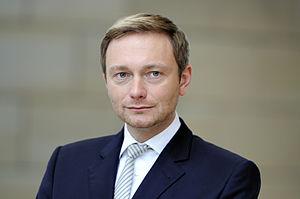
Le Parti libéral-démocrate est un parti politique libéral allemand créé en 1948. Il défend des politiques combinant la défense des libertés fondamentales et du libre-échange avec certains éléments de l’État-providence allemand.